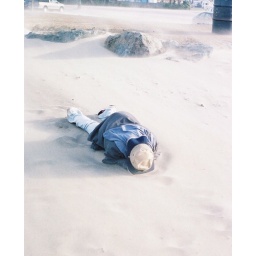
laying in a sand storm ocean beach cali,